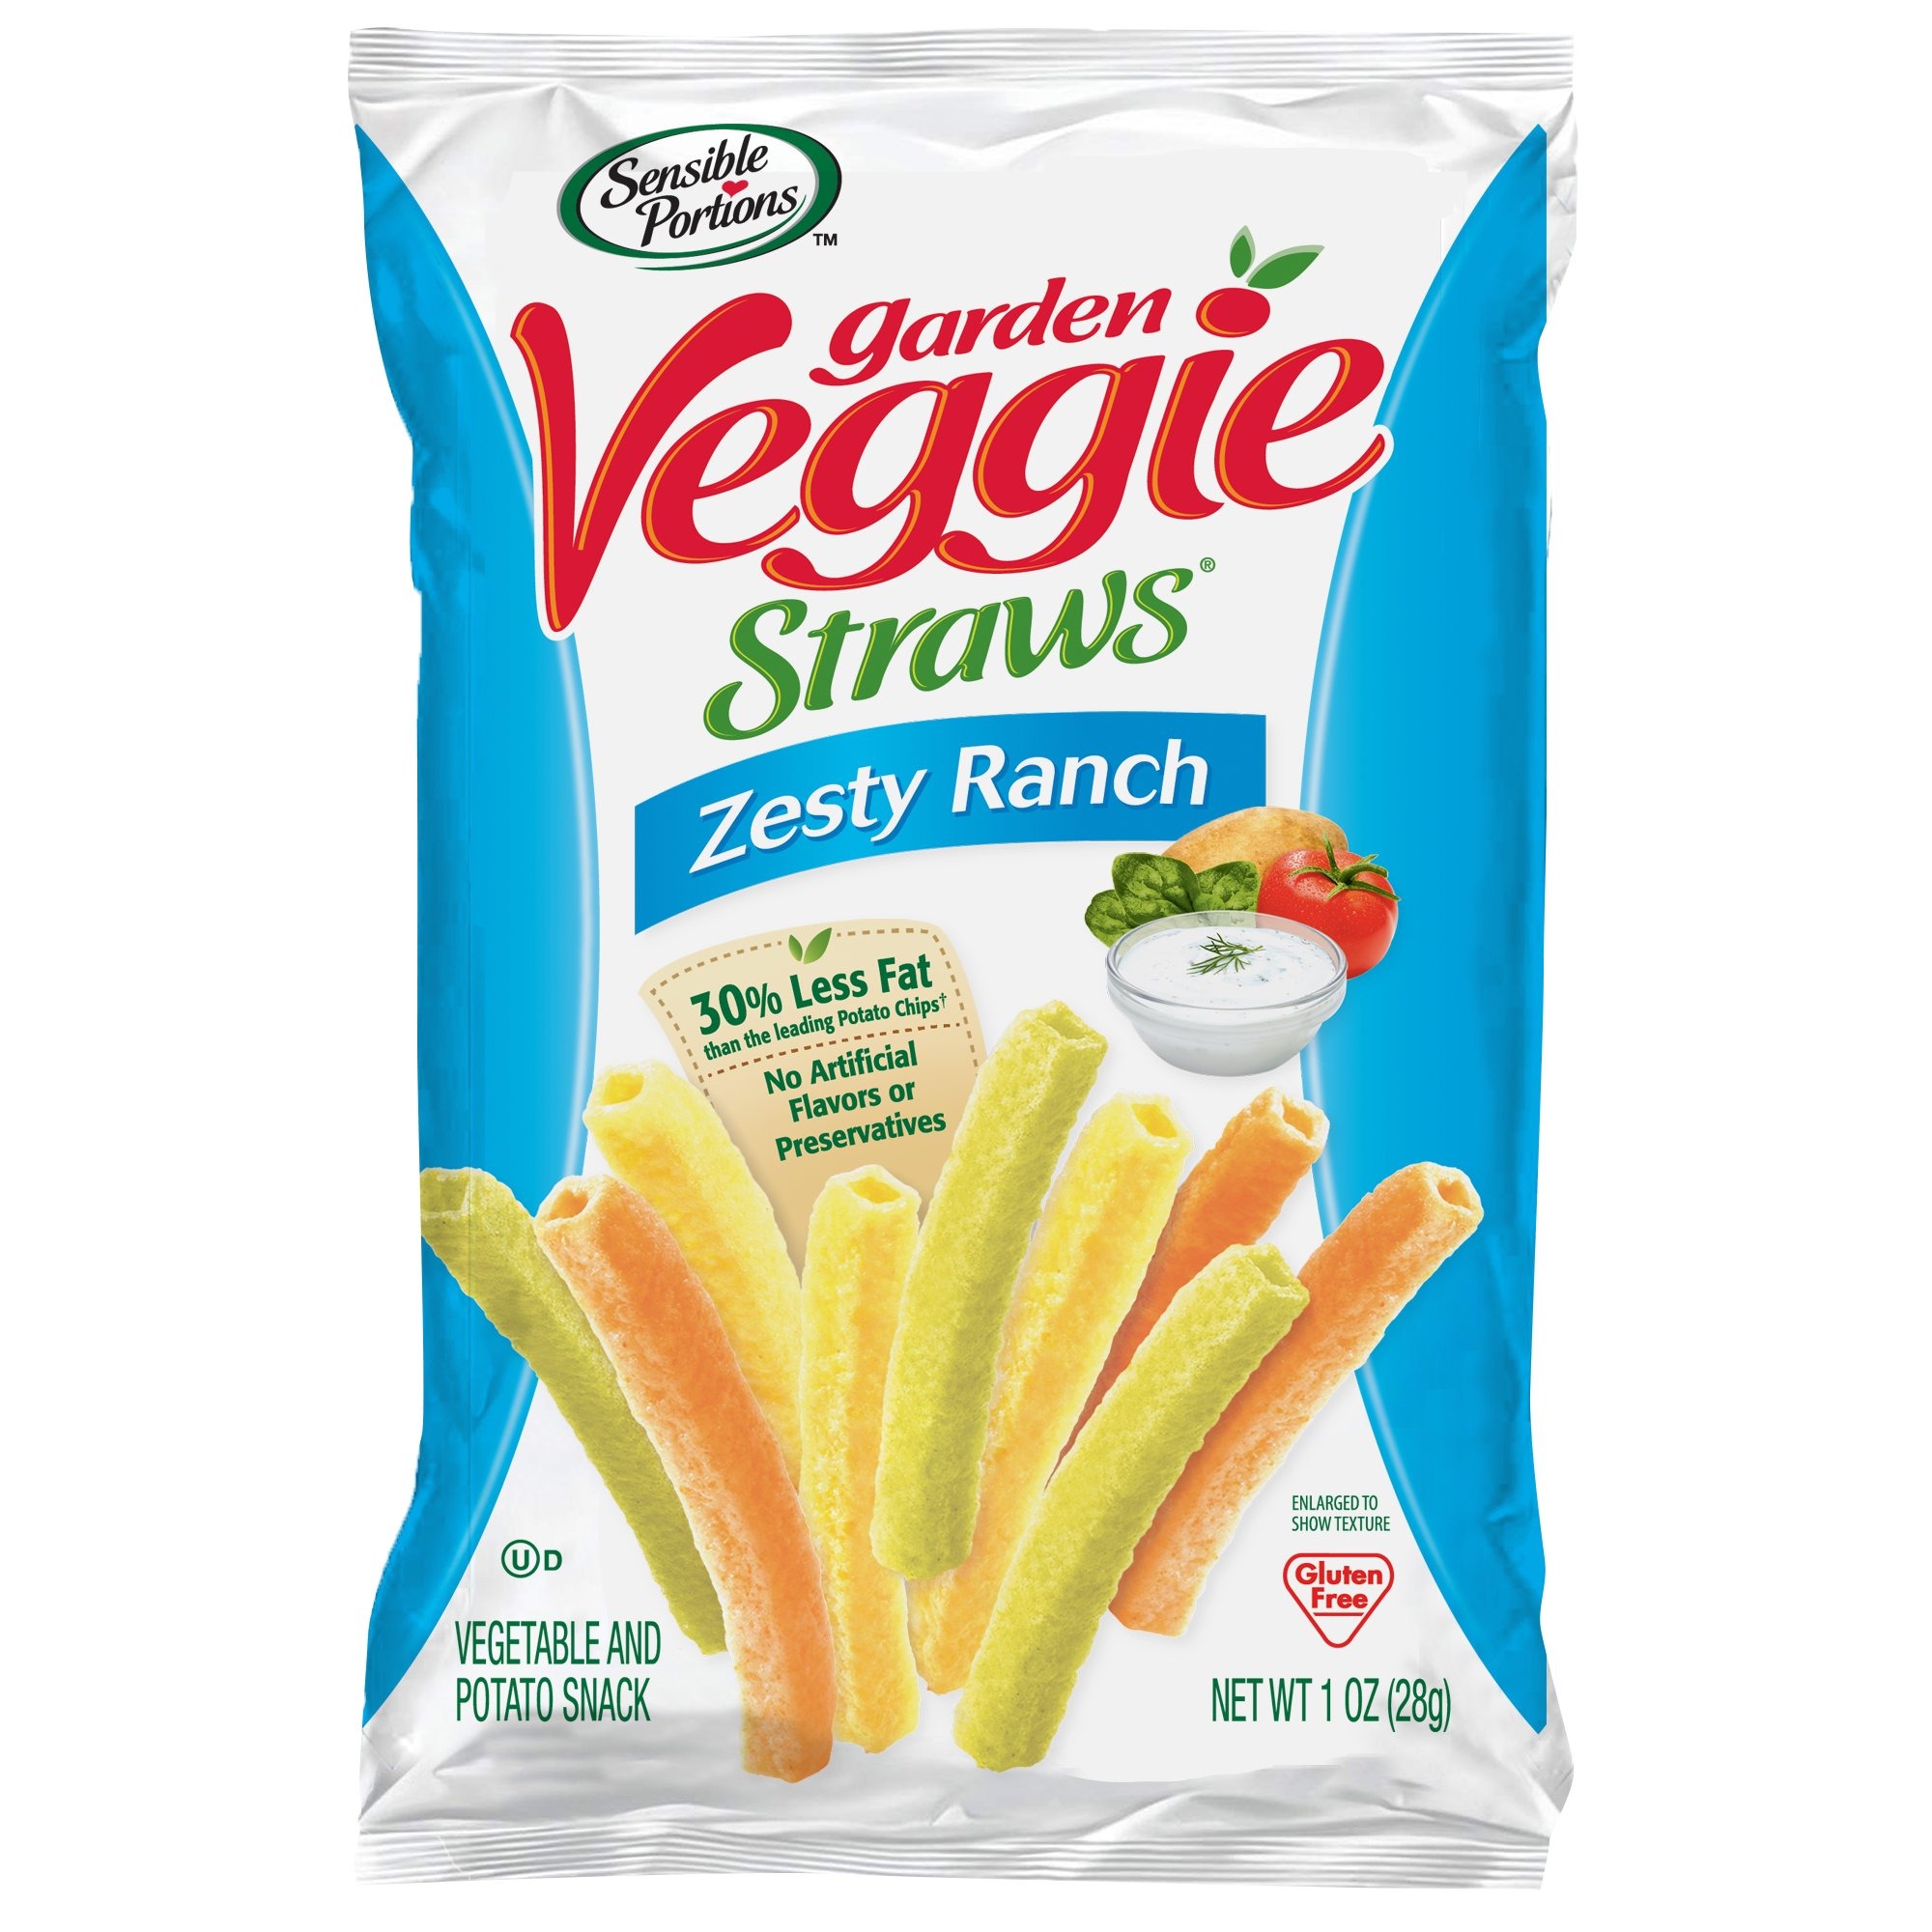
Item Name: Sensible Portions Garden Veggie Straws, Zesty Ranch, 1 Oz (Pack of 36)
Bullet Point 1: Our delicious Garden Veggie Straws are a better for you snack the whole family will love
Bullet Point 2: No trans fats, no artificial flavors and no preservatives
Bullet Point 3: Made with Non-GMO ingredients
Bullet Point 4: Gluten Free
Bullet Point 5: Kosher certified
Value: 36.0
Unit: Count

Price: 12.58